Cristóbal Campos

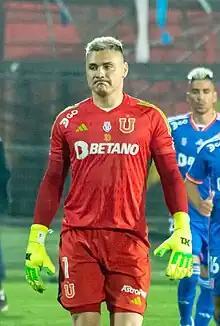
Campos with Universidad de Chile in 2023.

Cristóbal Alejandro Campos Véliz (born 27 August 1999) is a Chilean former professional footballer who played as a goalkeeper.